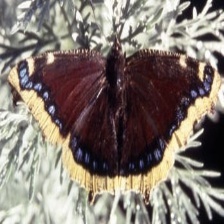
Species: MOURNING CLOAK
Butterfly family (ImageNet category): admiral